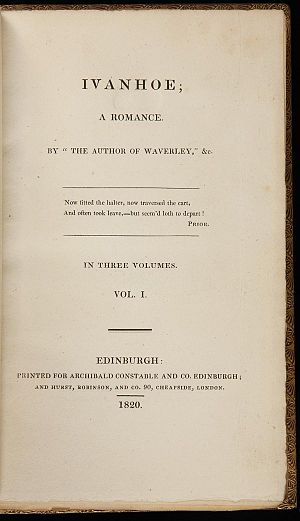
Ivanhoe
Titelsiden på førsteudgave
Ivanhoe er en roman af Sir Walter Scott fra 1820. Den handler om korstogsridderen Ivanhoe, der kæmper for kong Richard Løvehjerte og kærligheden til den skønne Rowena. Han tiltrækkes dog af jøden Rebecca, som plejer ham, da han blev såret, og da hun anklages som heks, må han stille op til duel.